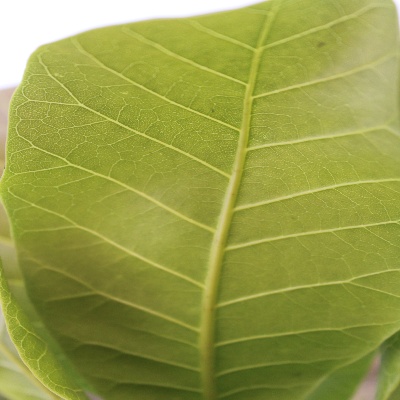
Crop: Cashew
Condition: healthy